Kings River Yokuts

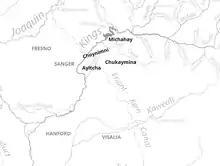
Historical distribution of Kings River Yokuts dialects

There were four dialects of Kings River, "Chukaymina, Michahay, Ayitcha" ( "Kocheyali)," and "Choynimni".